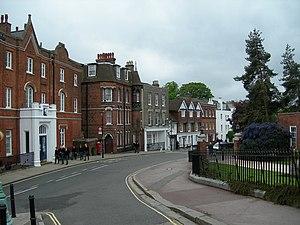
Harrow on the Hill est une zone du nord-ouest de Londres, en Angleterre et une partie de l'arrondissement londonien de Harrow. Le nom fait référence à une colline locale importante de 408 pieds de haut.